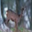
Label: deer